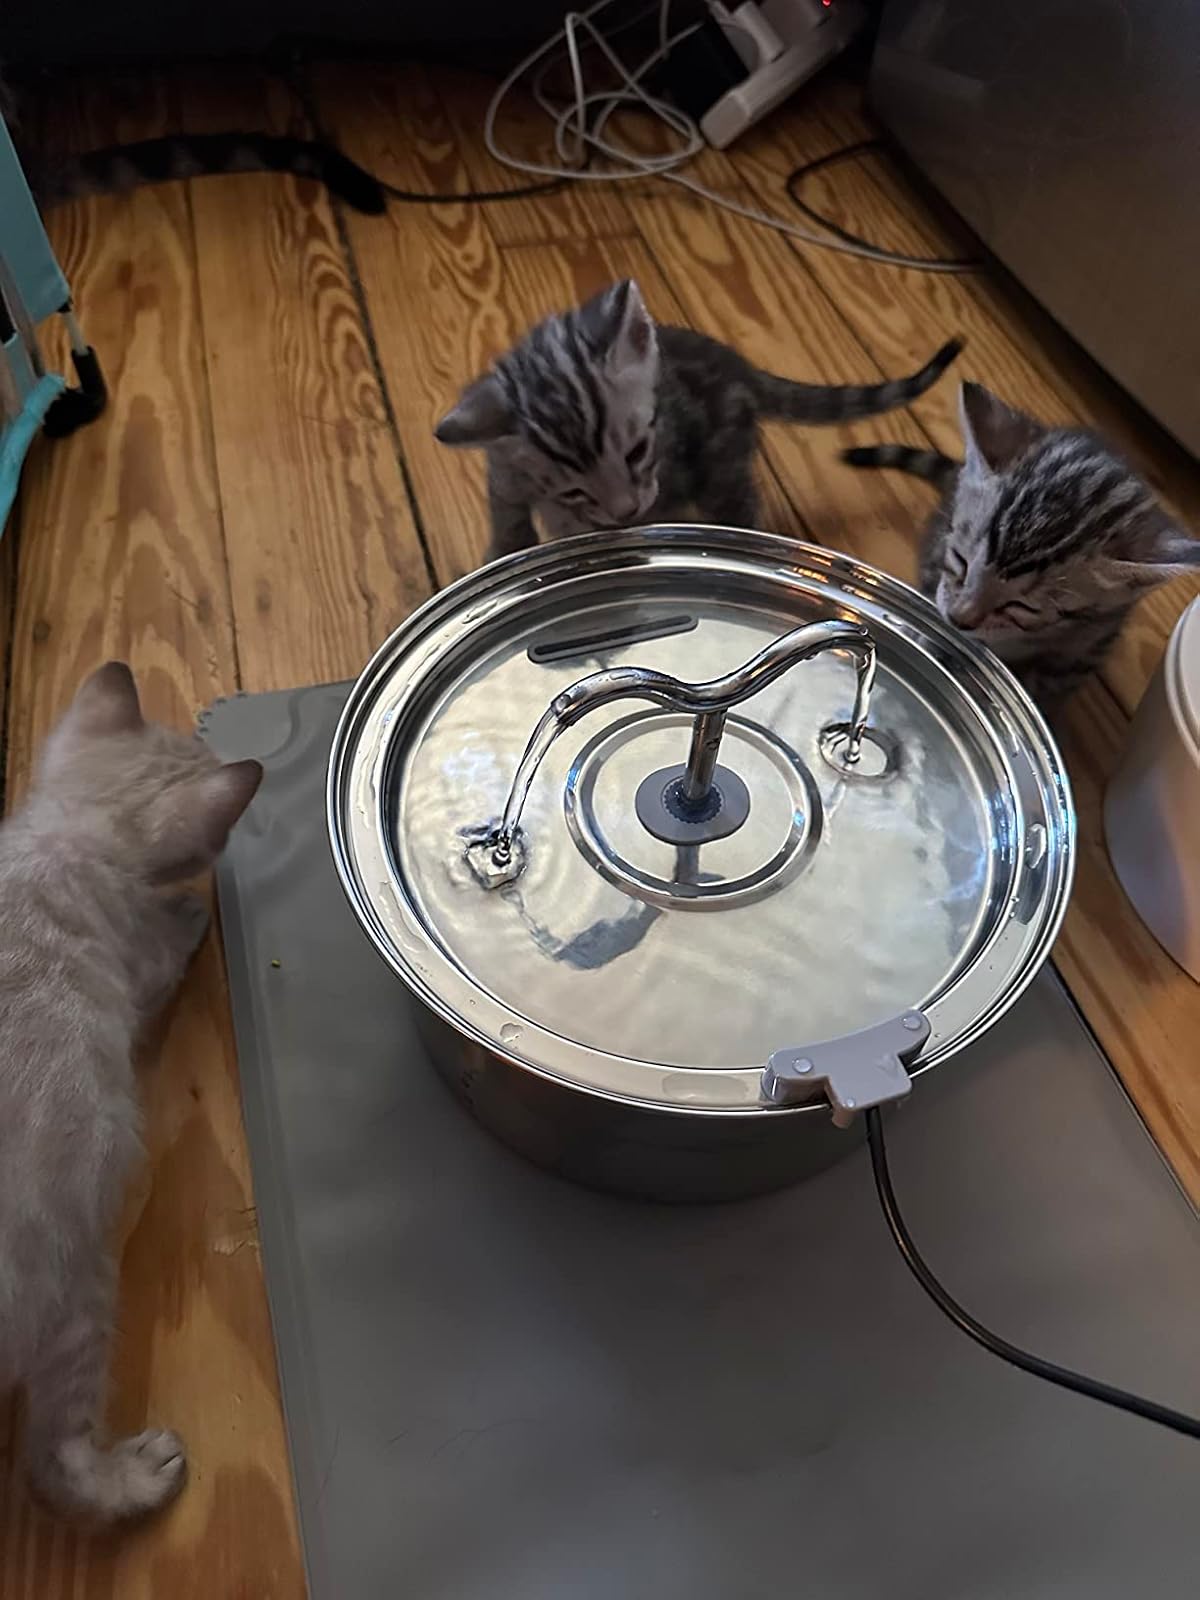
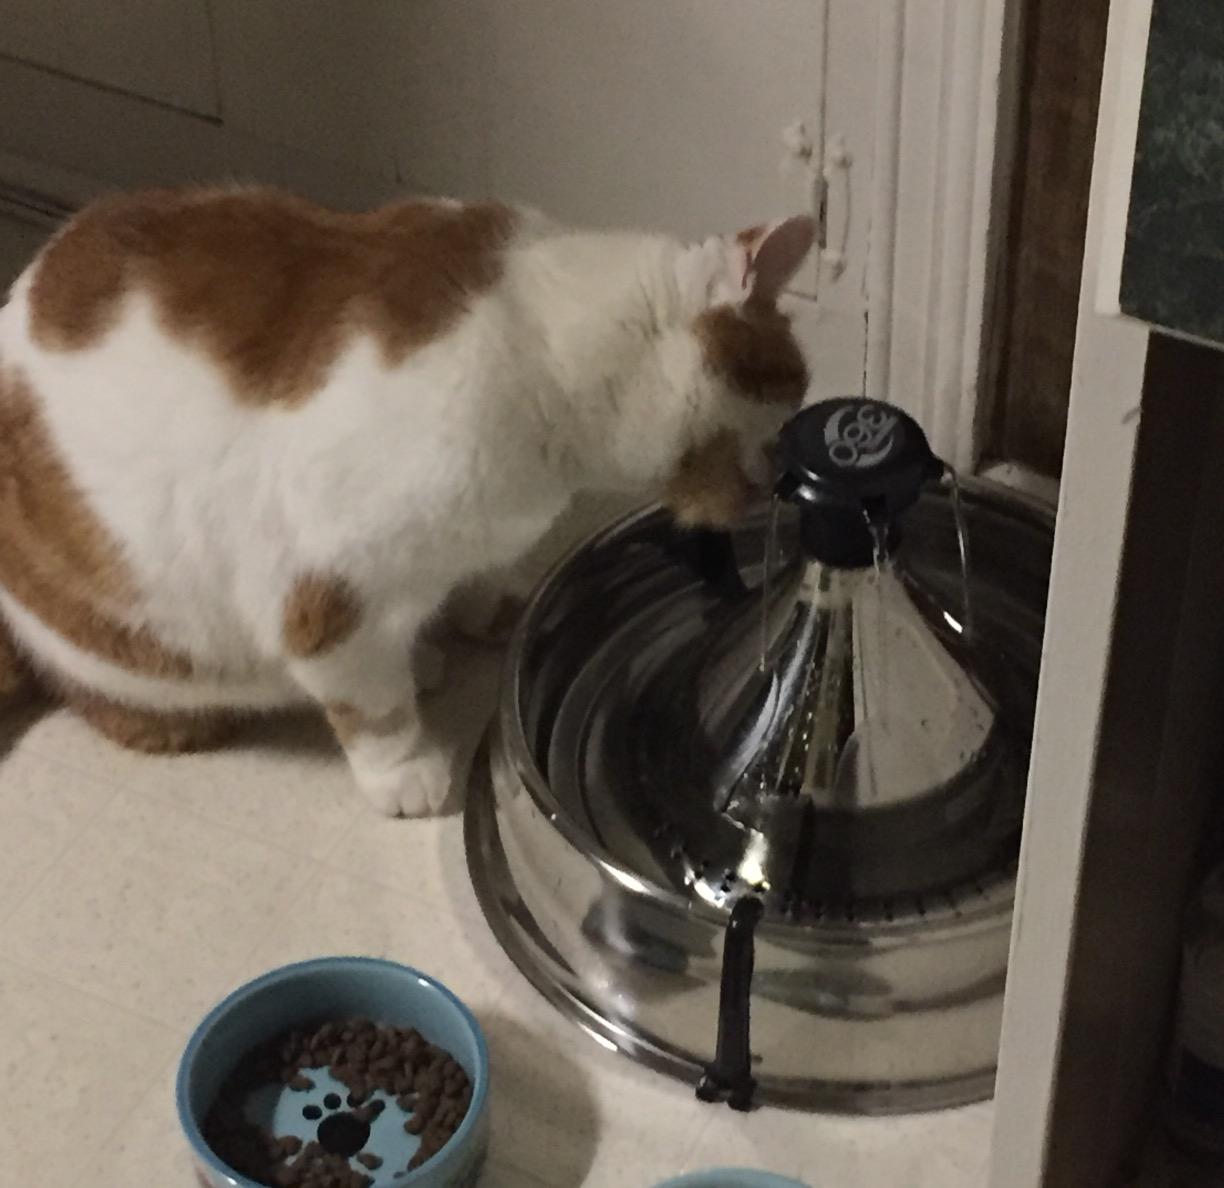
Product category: items_bowl
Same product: no